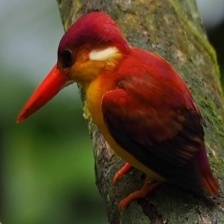
Species: RUFOUS KINGFISHER
Scientific name: CHLOROCERYLE INDA